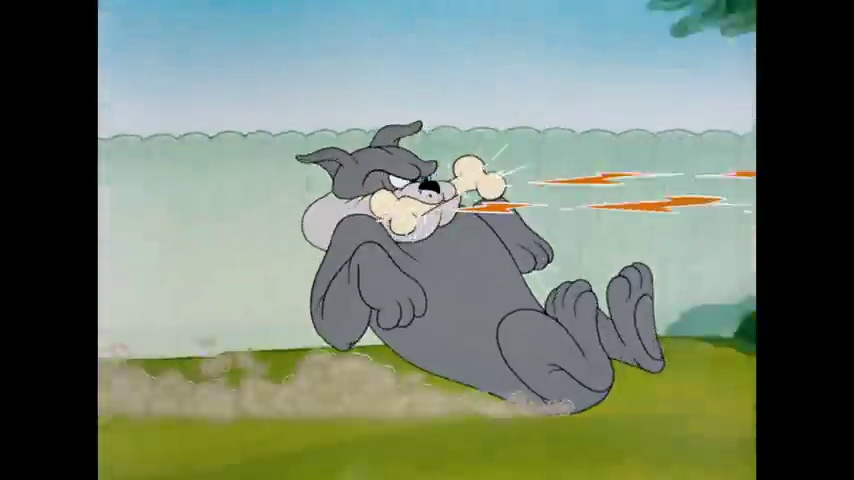
Portrait style: Cartoon Portrait